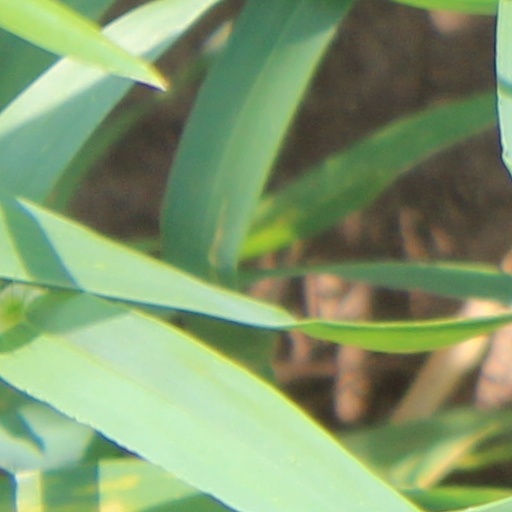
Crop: wheat